Answer in natural language. Considering the relative positions, is Doorway above or below chair? Choose between the following options: below or above
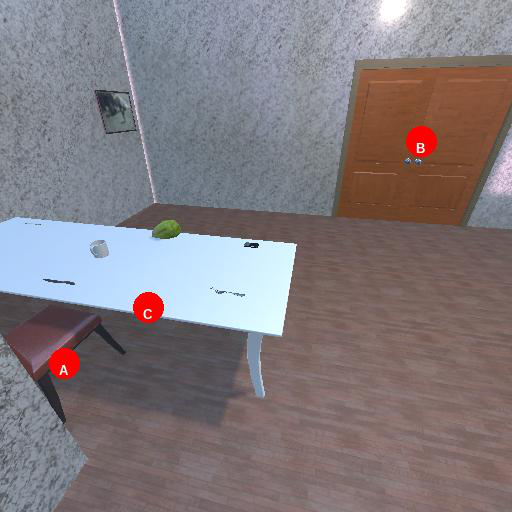
<answer>above</answer>